Thirst trap

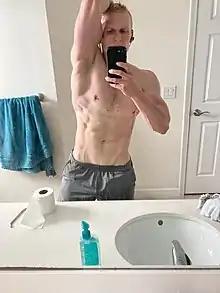
A shirtless man in a sexually suggestive pose taking a bathroom selfie

A thirst trap is a type of social media post intended to entice viewers sexually. It refers to a viewer's "thirst", a colloquialism likening sexual frustration to dehydration, implying desperation, with the afflicted individual being described as "thirsty". The phrase entered into the lexicon in the late 1990s, but is most related to Internet slang that developed in the early 2010s. Its meaning has changed over time, previously referring to a graceless need for approval, affection or attention.